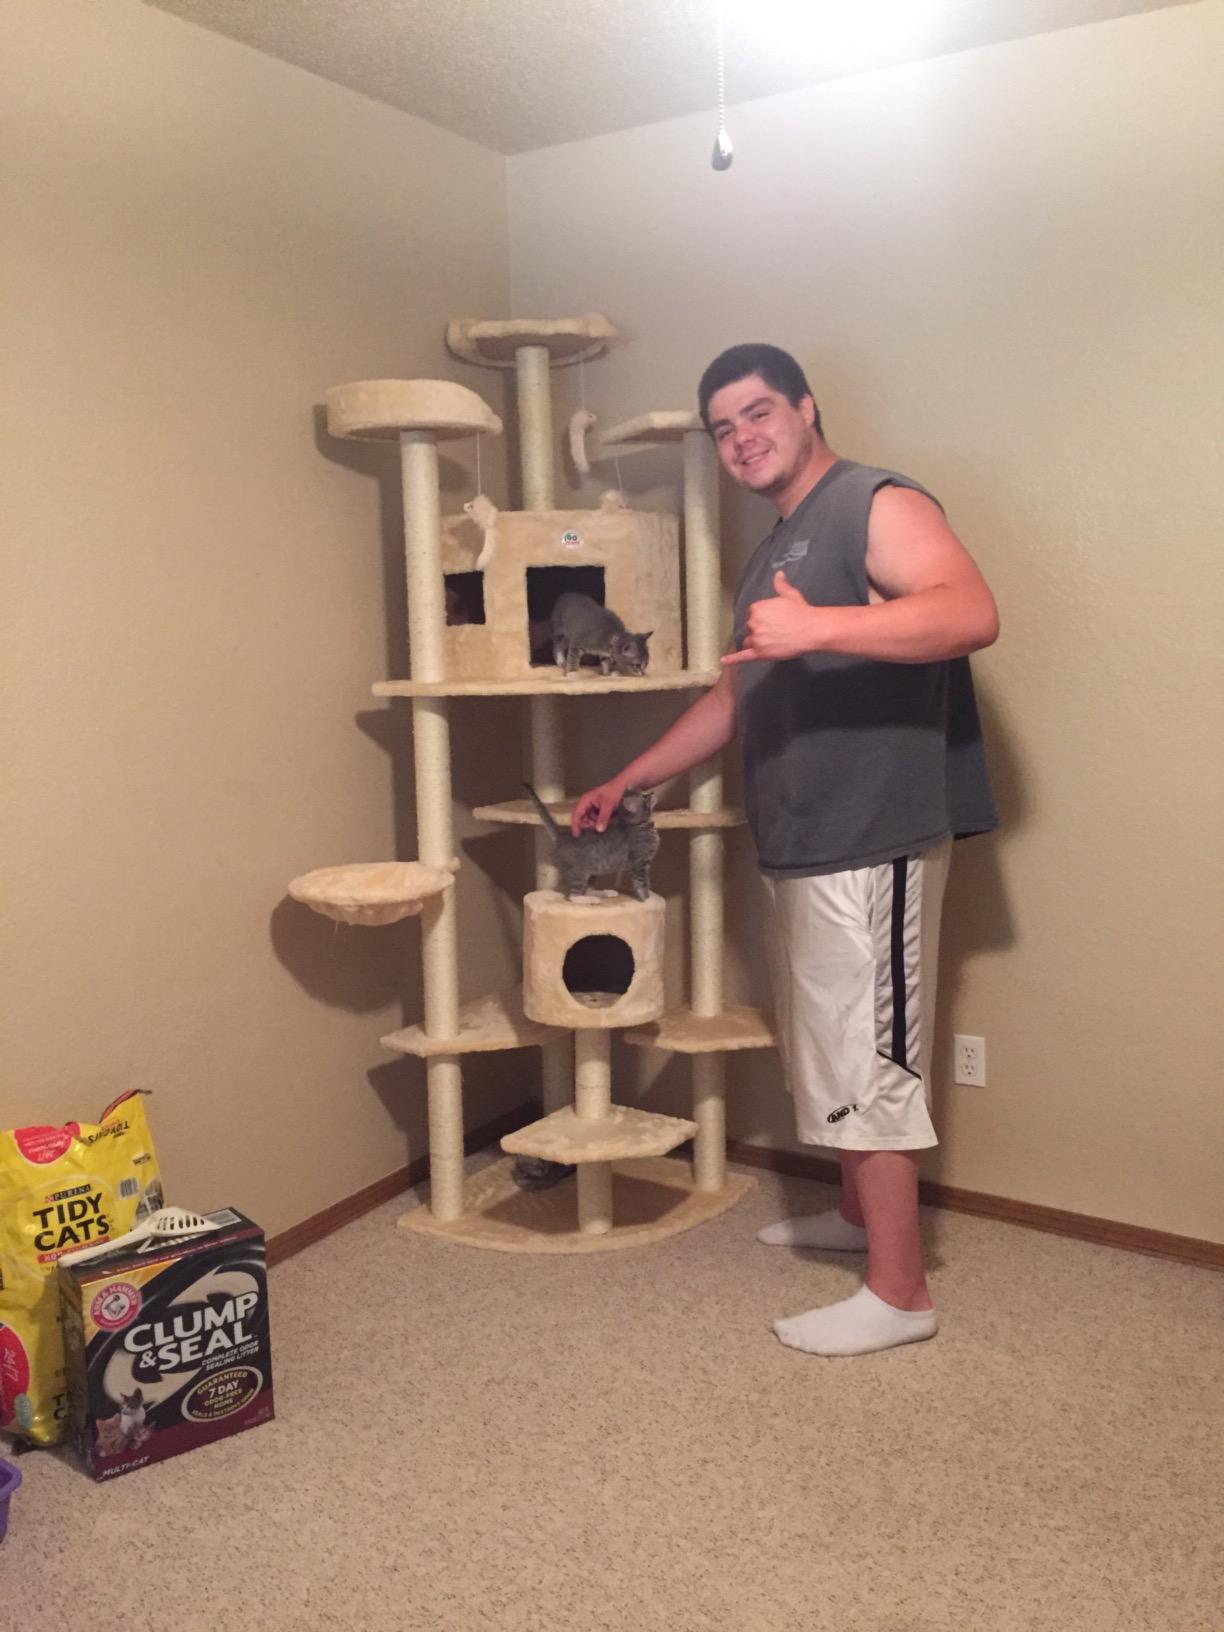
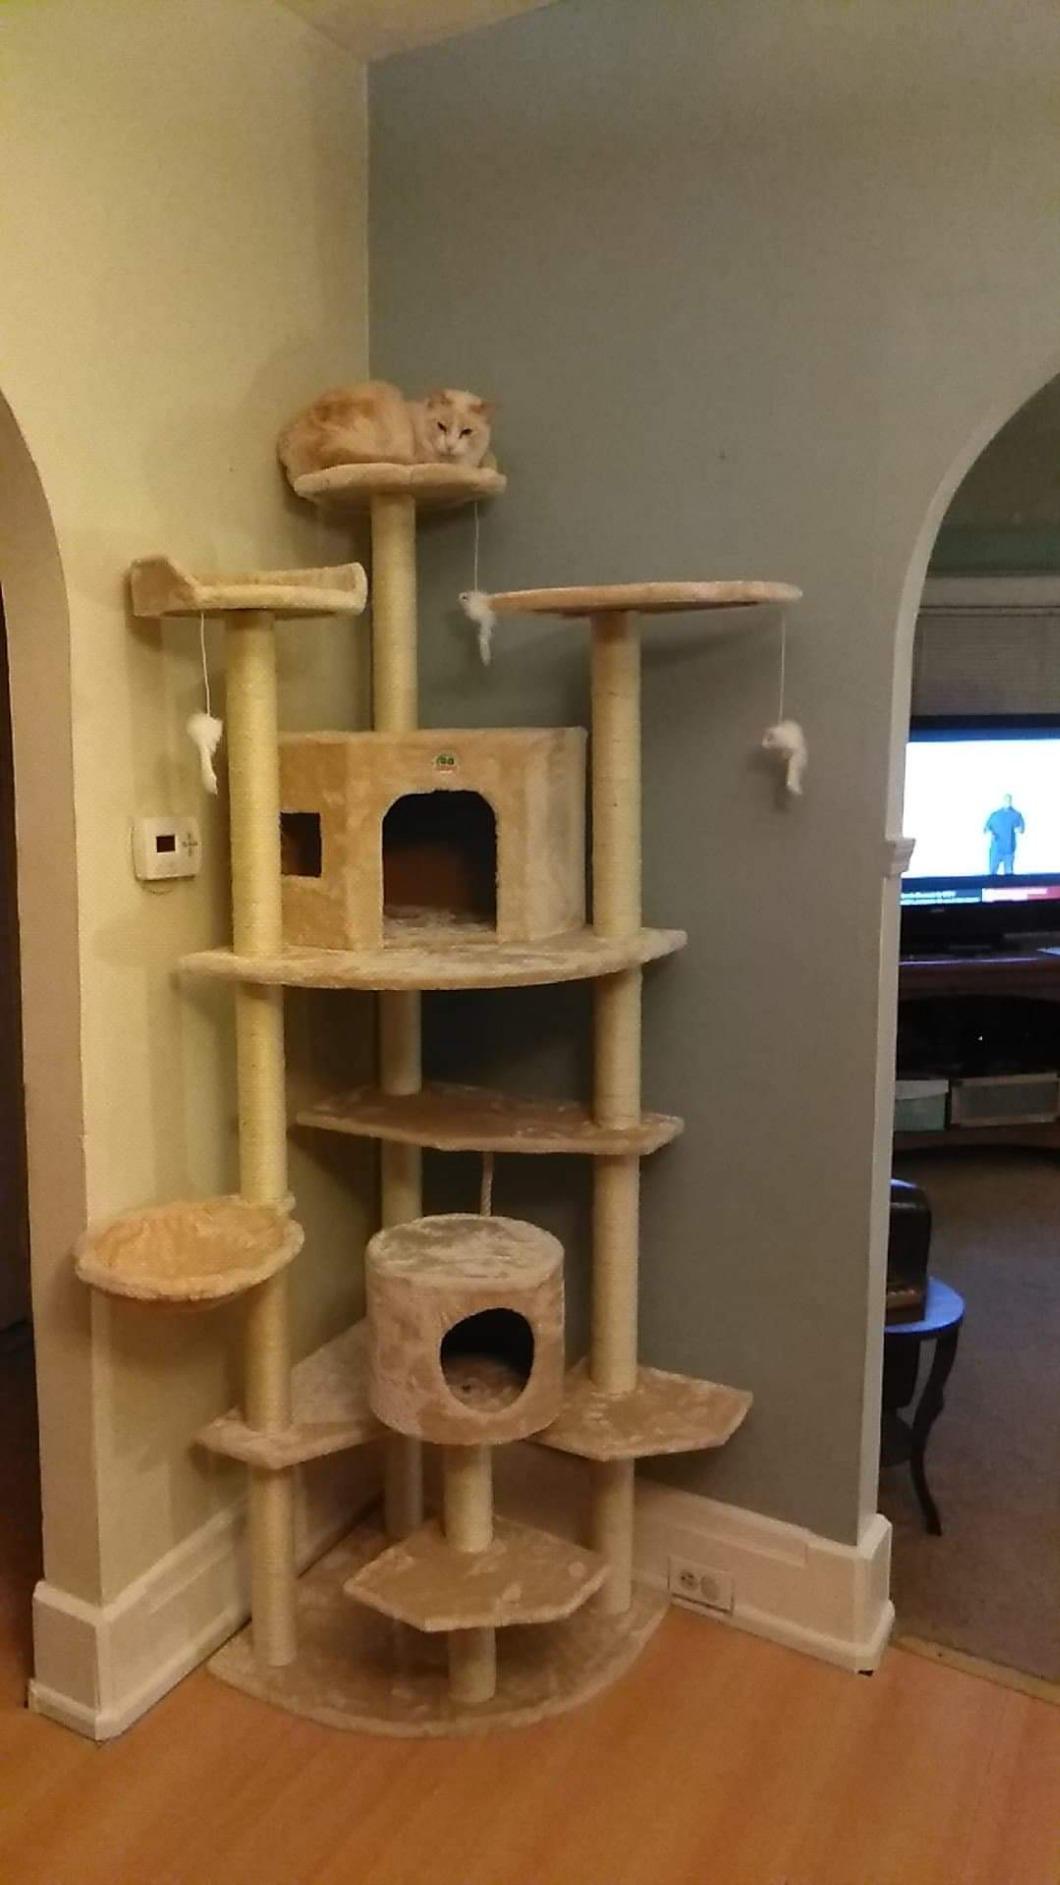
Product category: items_cat tree
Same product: yes